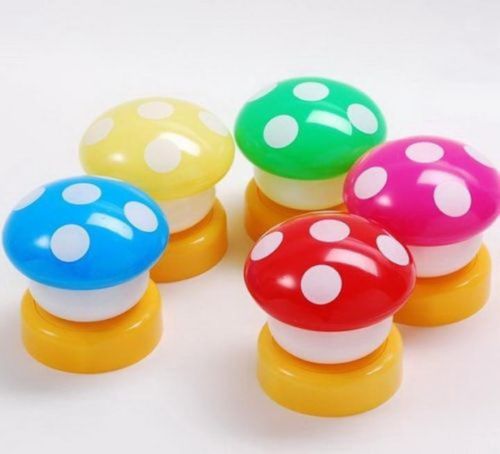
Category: lamp